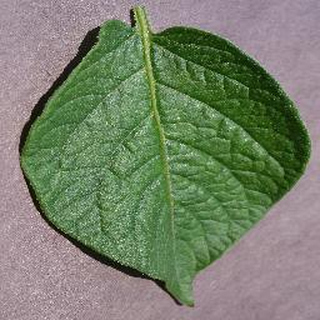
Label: healthy_potato